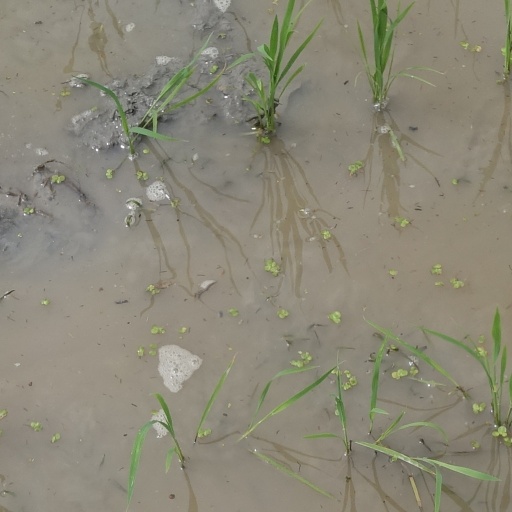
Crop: rice